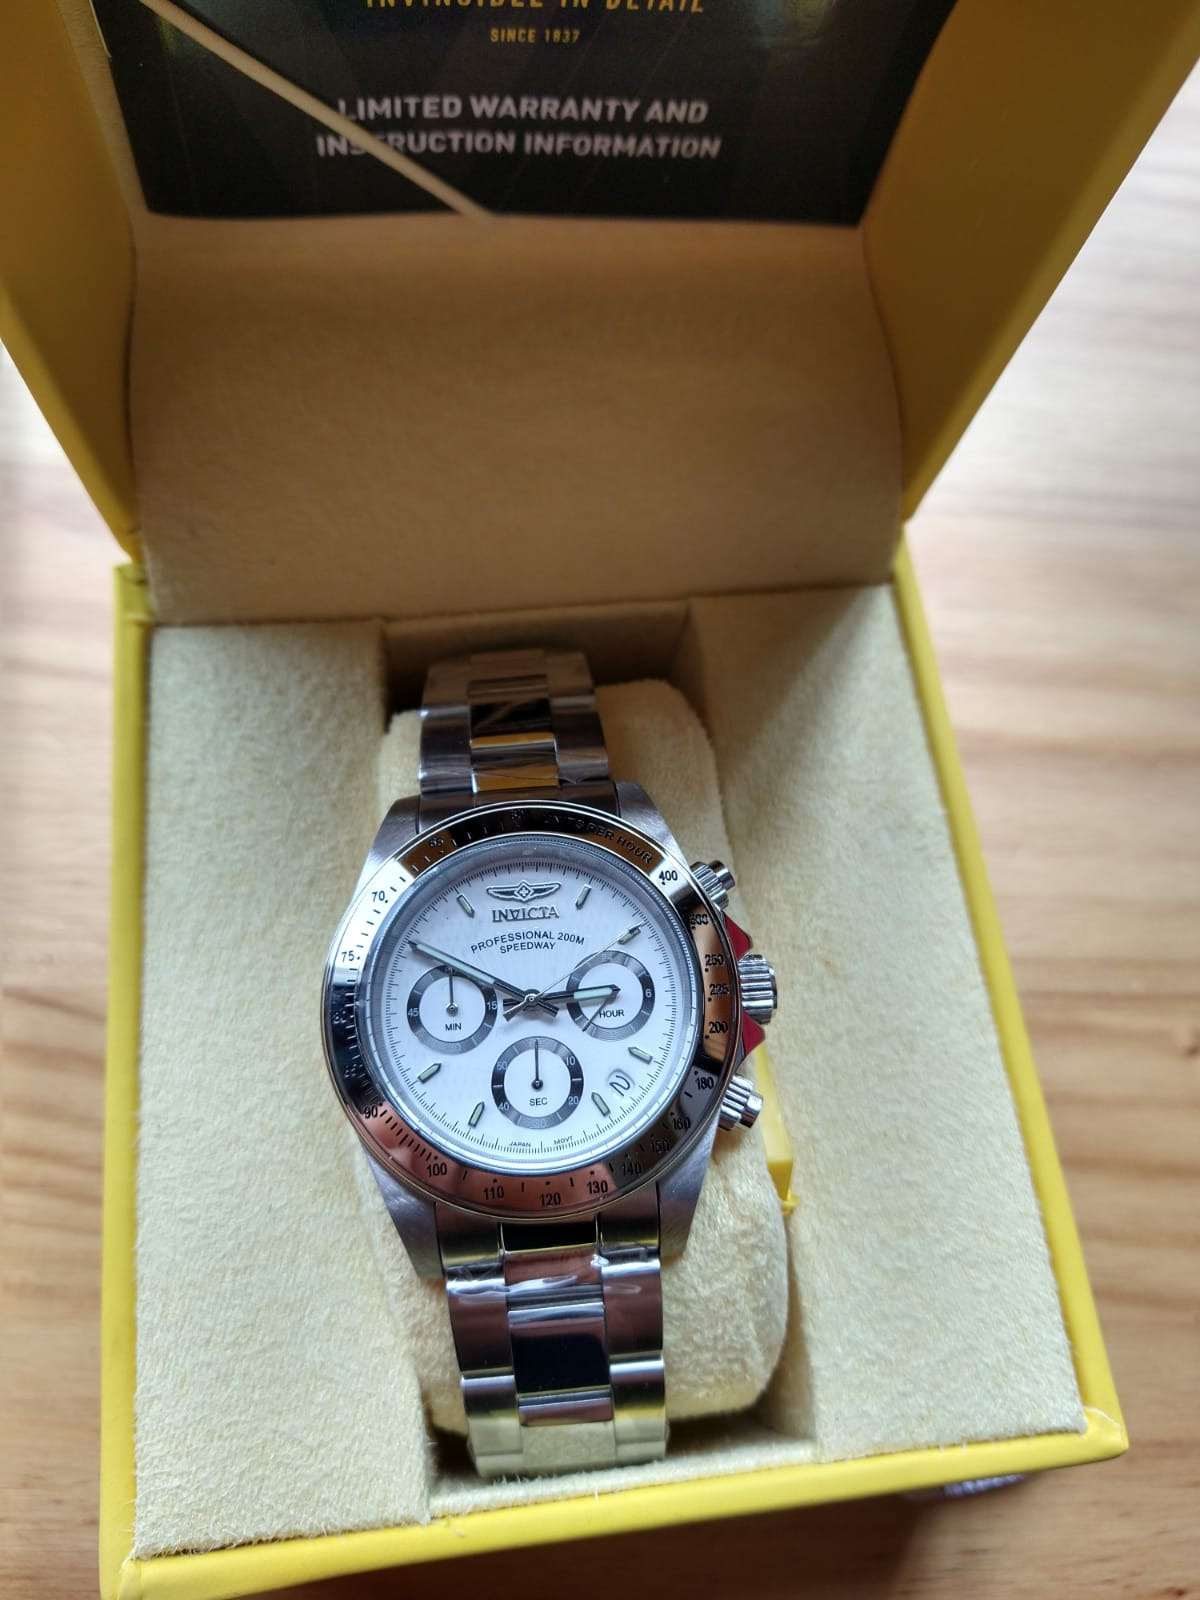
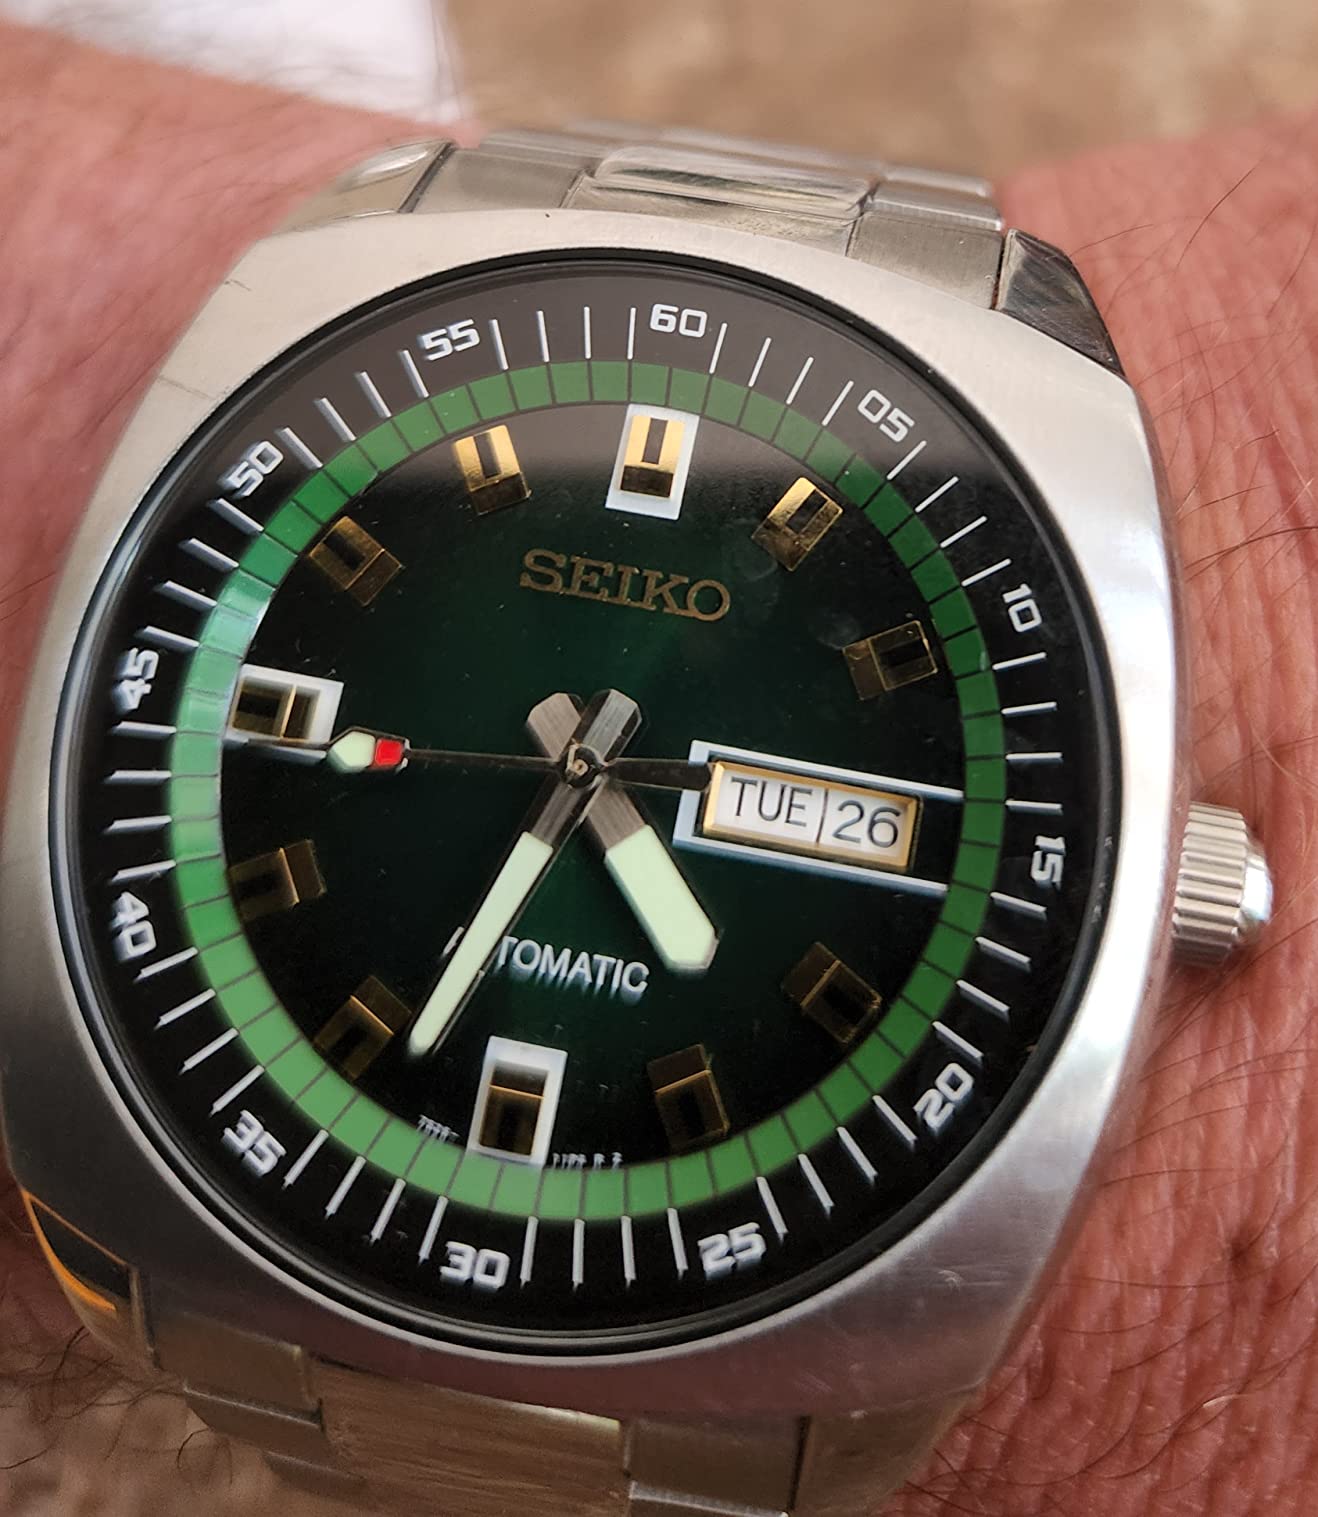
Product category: accessories_watch
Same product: no